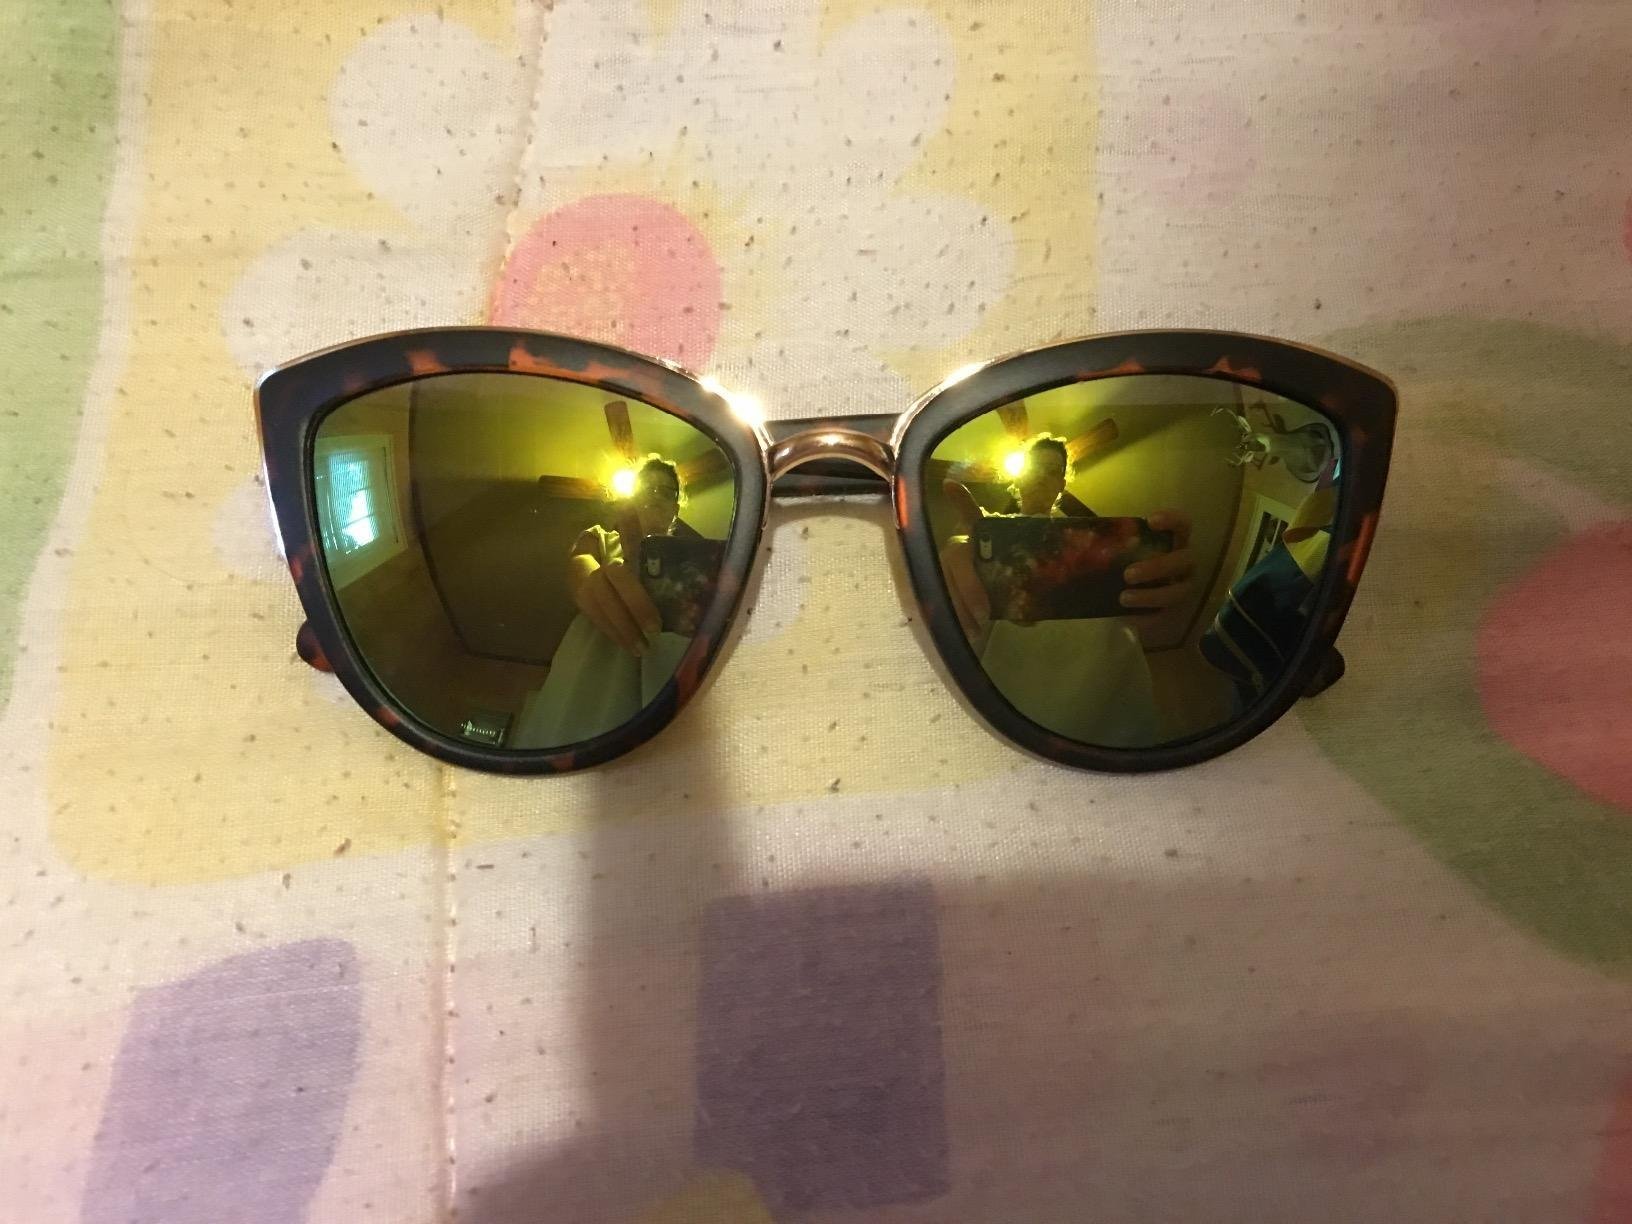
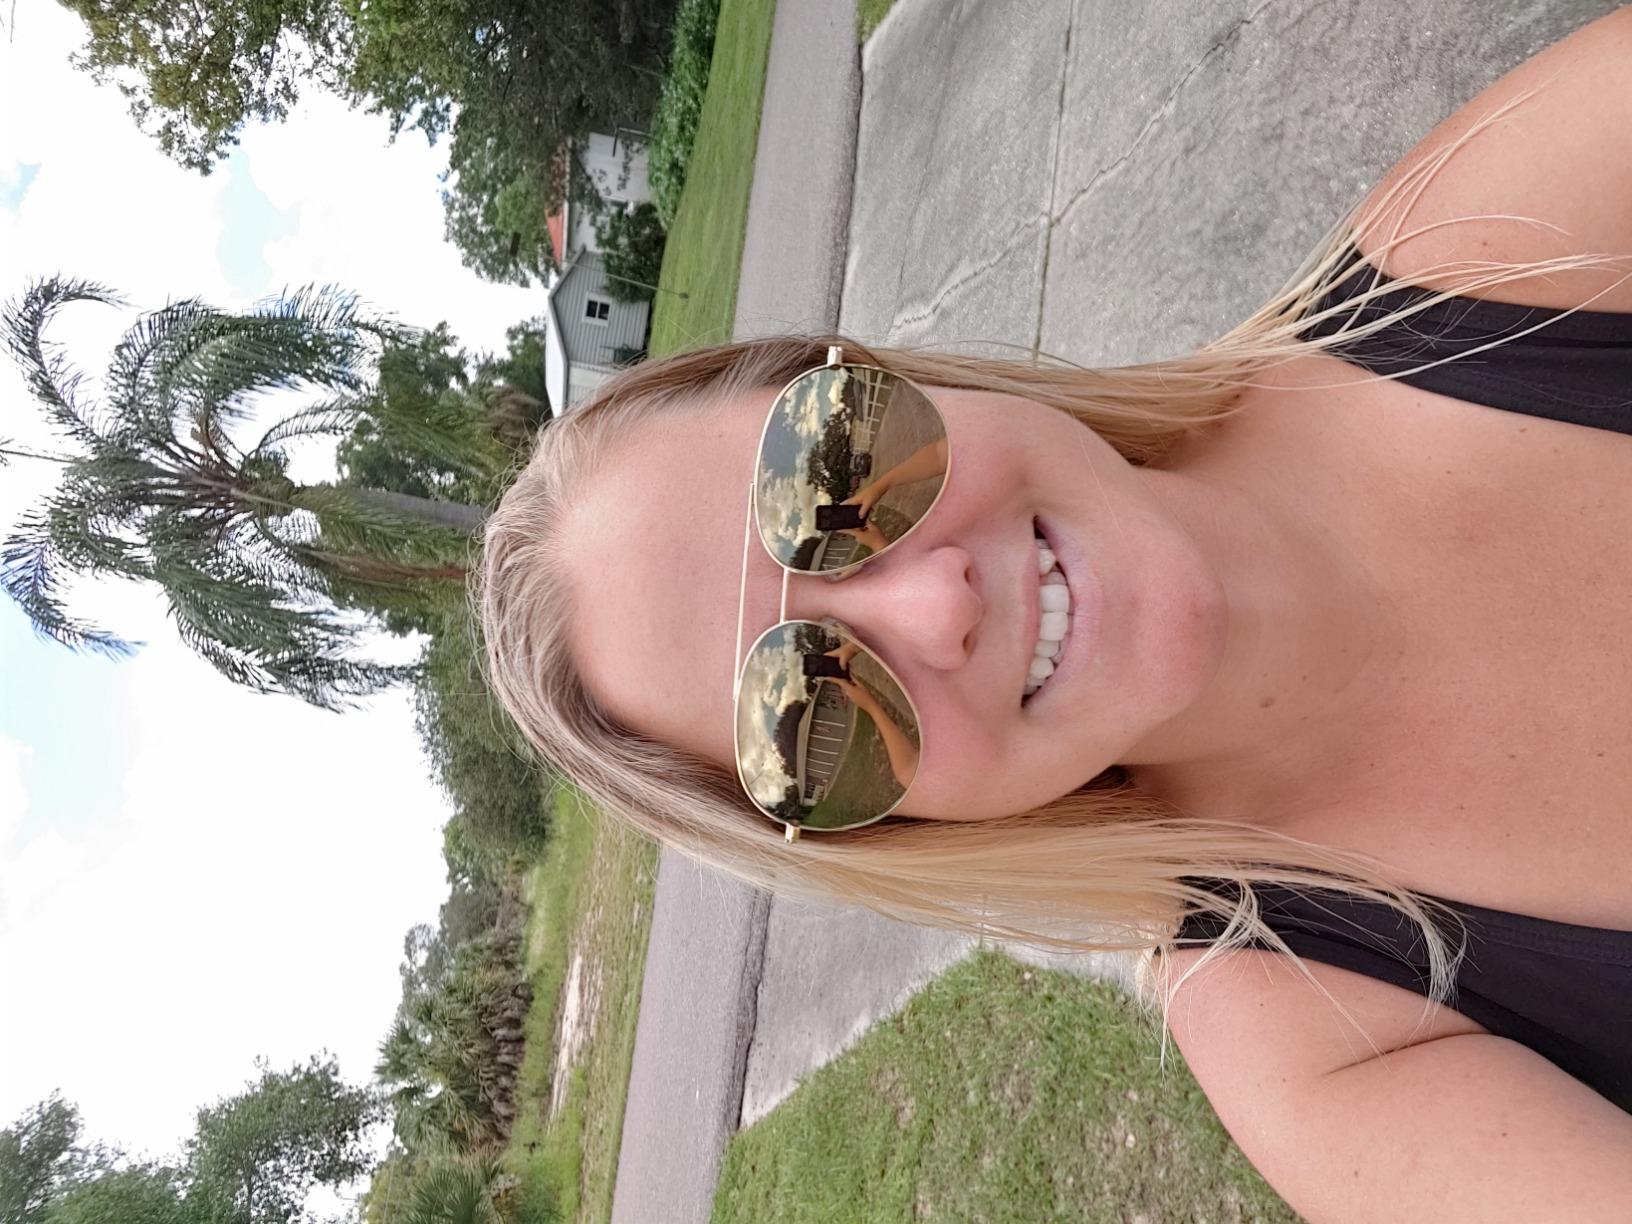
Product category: accessories_sunglasses
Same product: no